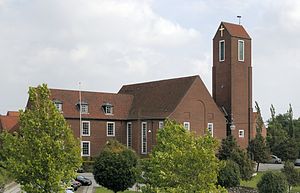
Sankt Markus Kirke (Aarhus)
Sankt Markus Kirke set fra området mellem Vestervang og Botanisk Have
Sankt Markus Kirken (Aarhus)
Sankt Markus Kirke er en kirke i Aarhus. Kirken er opført i røde mursten 1934-35 og tegnet af Thomas Havning, som vandt 1. præmie i en konkurrence 1933. Stilen er stilfærdig dansk funktionalisme med traditionelle tagformer.